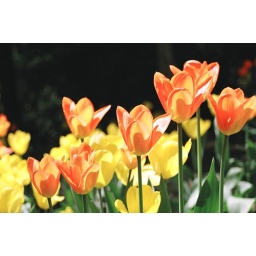
yellow and orange tulips in Edwards Gardens May 2007